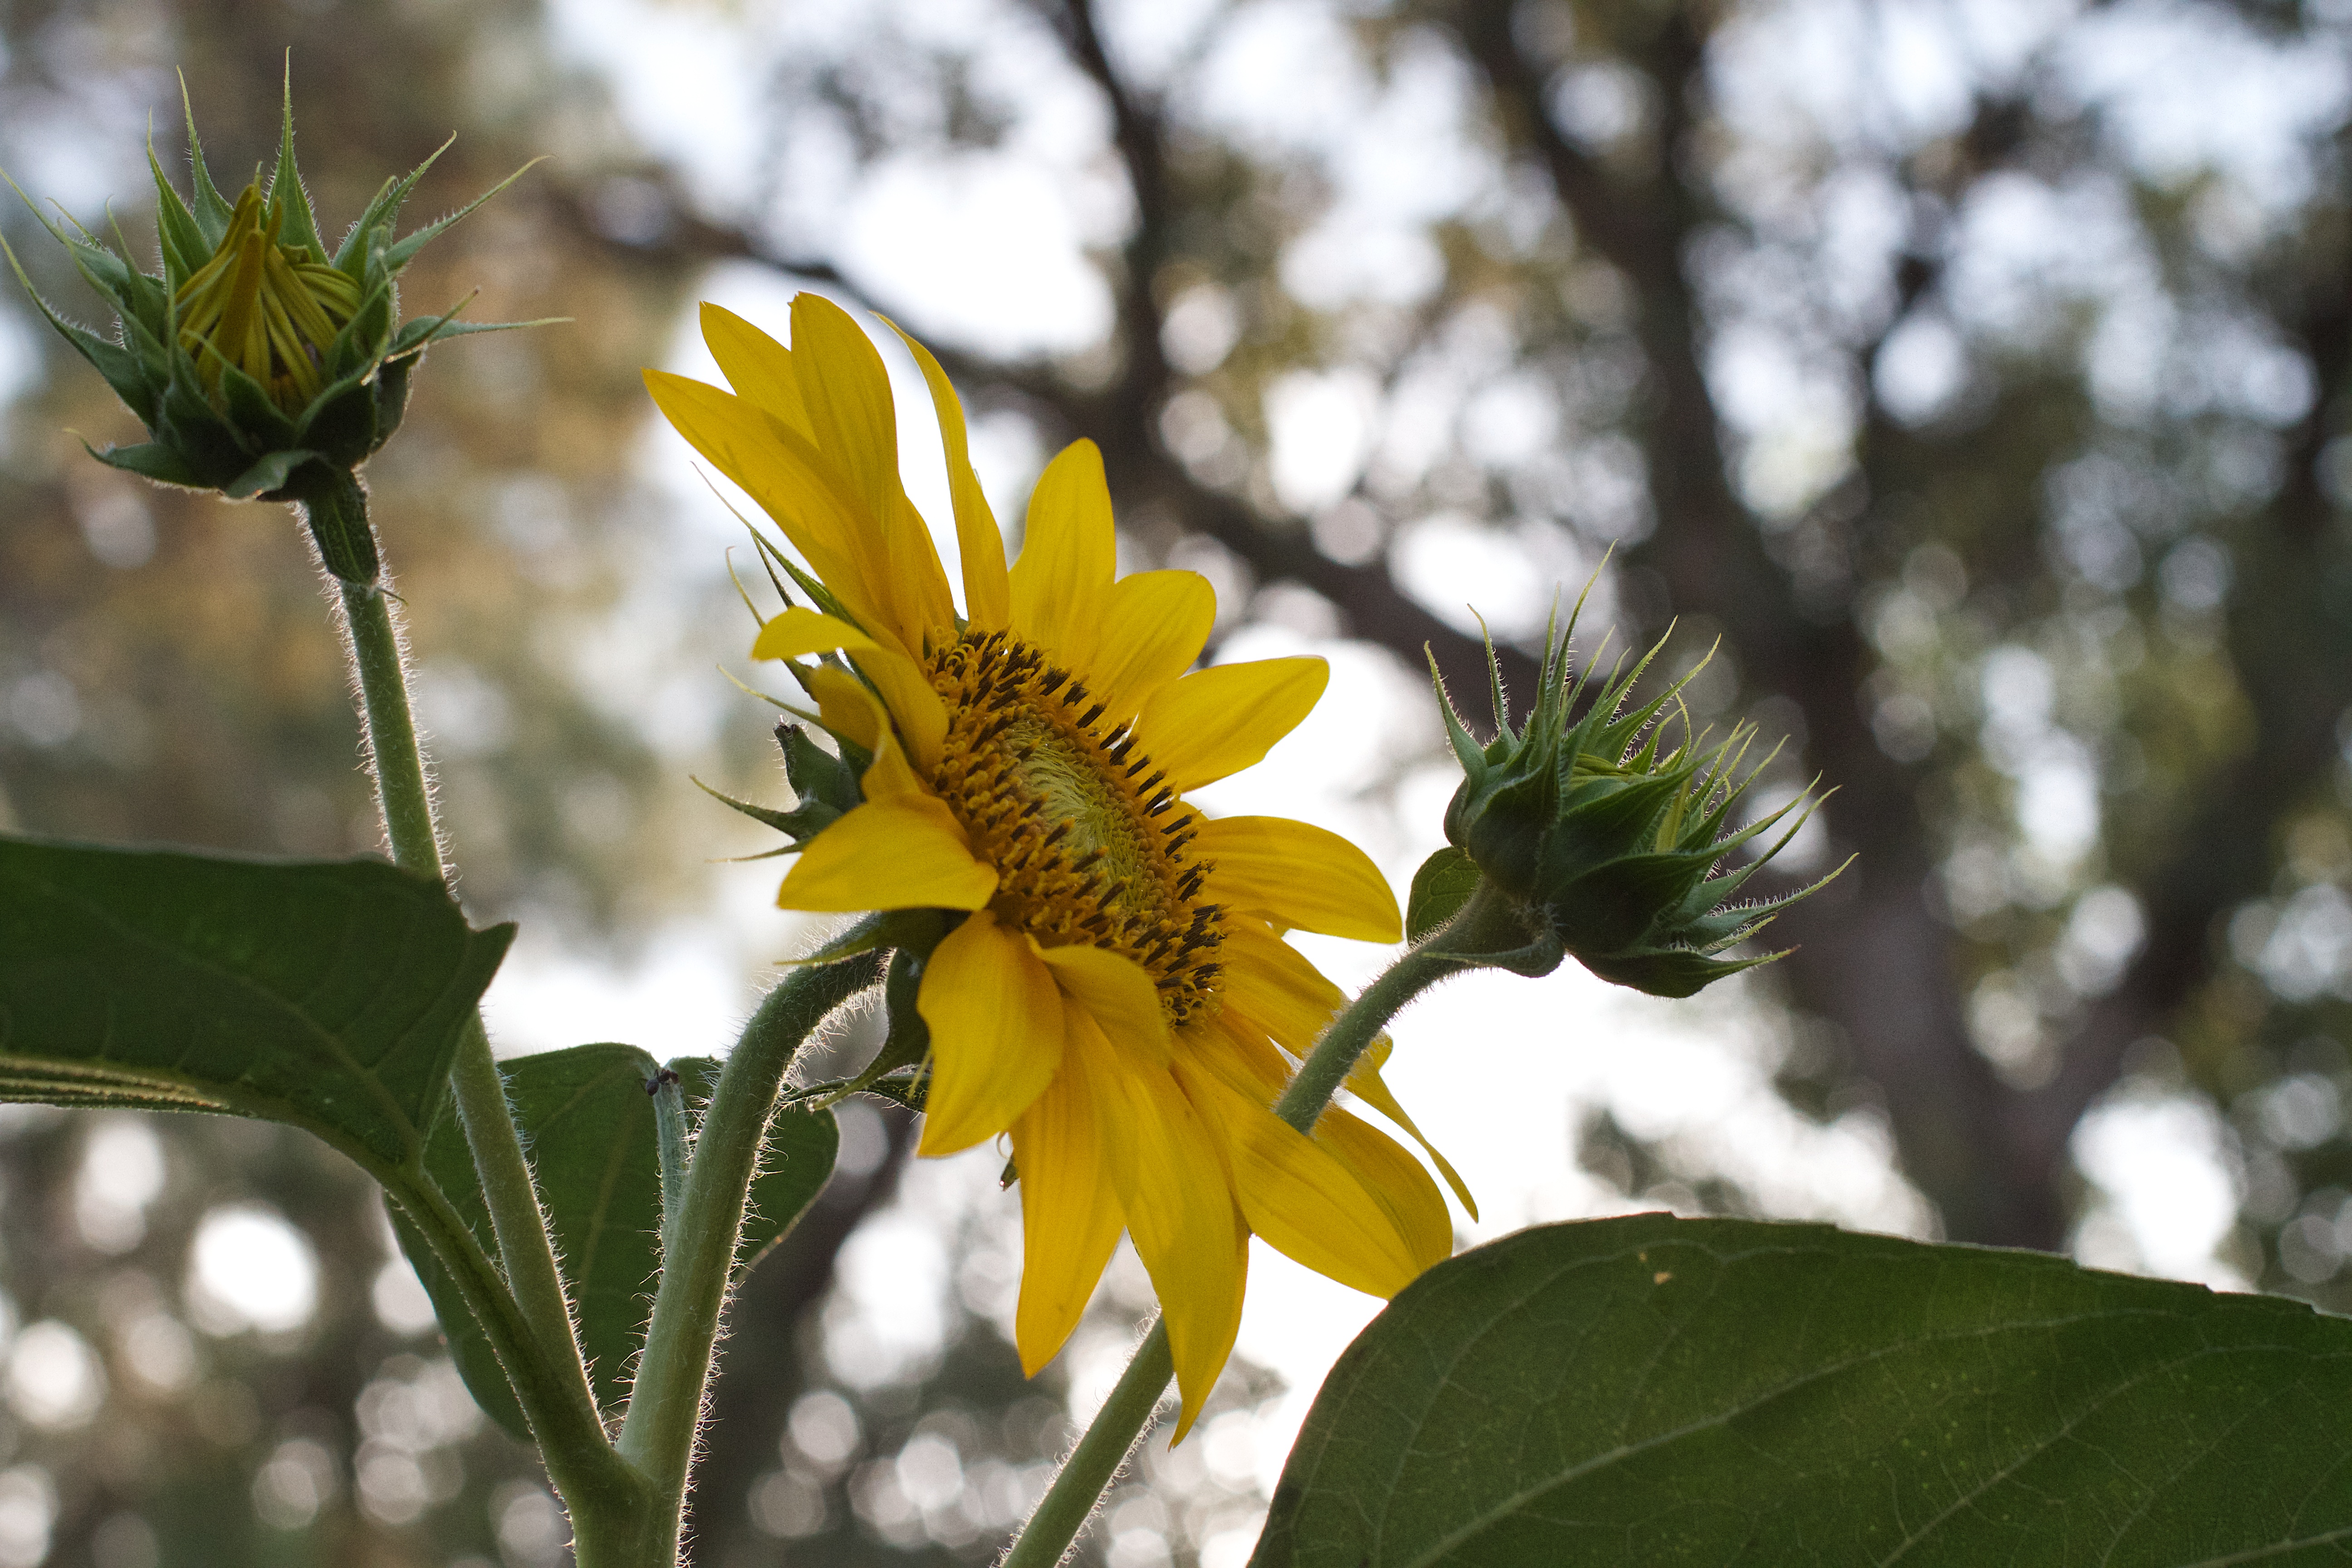
nature, branch, blossom, plant, leaf, flower, green, insect, botany, yellow, flora, fauna, sunflower, wildflower, close up, bee, seedforward, nectar, macro photography, flowering plant, honey bee, daisy family, land plant